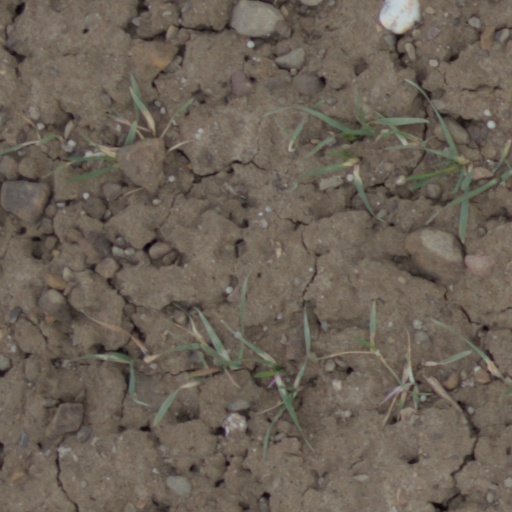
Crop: wheat